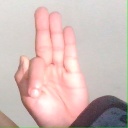
अक्षर: फ